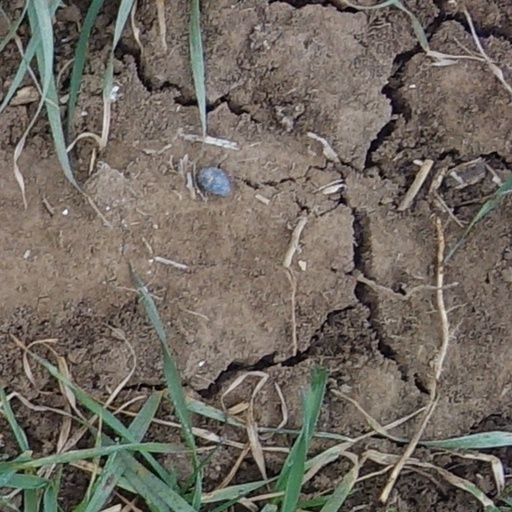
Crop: wheat